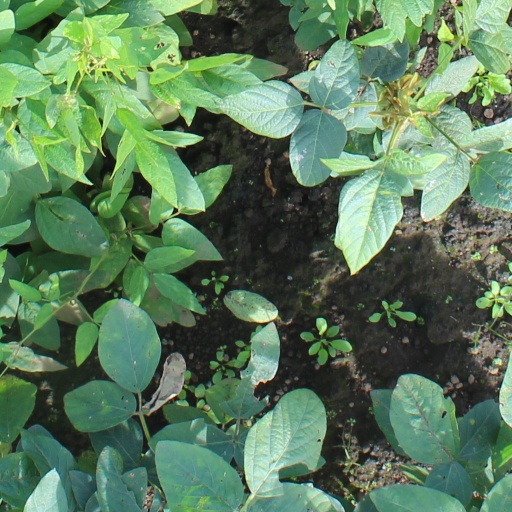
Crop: soybean